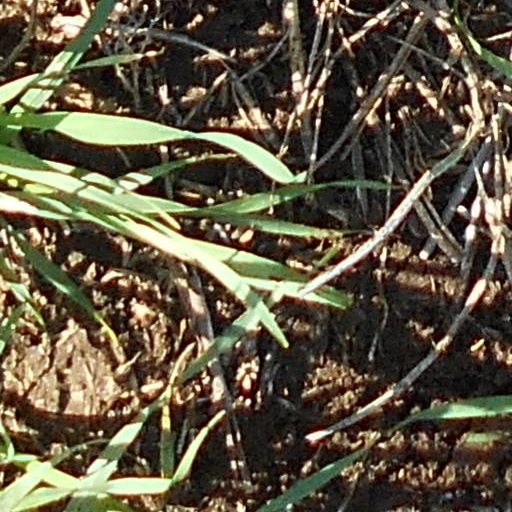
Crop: wheat